Zgonče

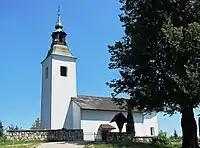
Saints Primus and Felician Church

The local church, built north of the settlement, is dedicated to Saints Primus and Felician and belongs to the Parish of Rob. It is a 14th-century building that was remodeled during the Baroque, but the whole interior of the sanctuary is covered in frescos dating to the second half of the 15th century.